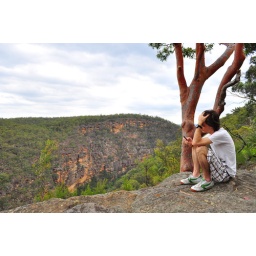
Ben playing with his new phone by a tree in the Blue Mountains.